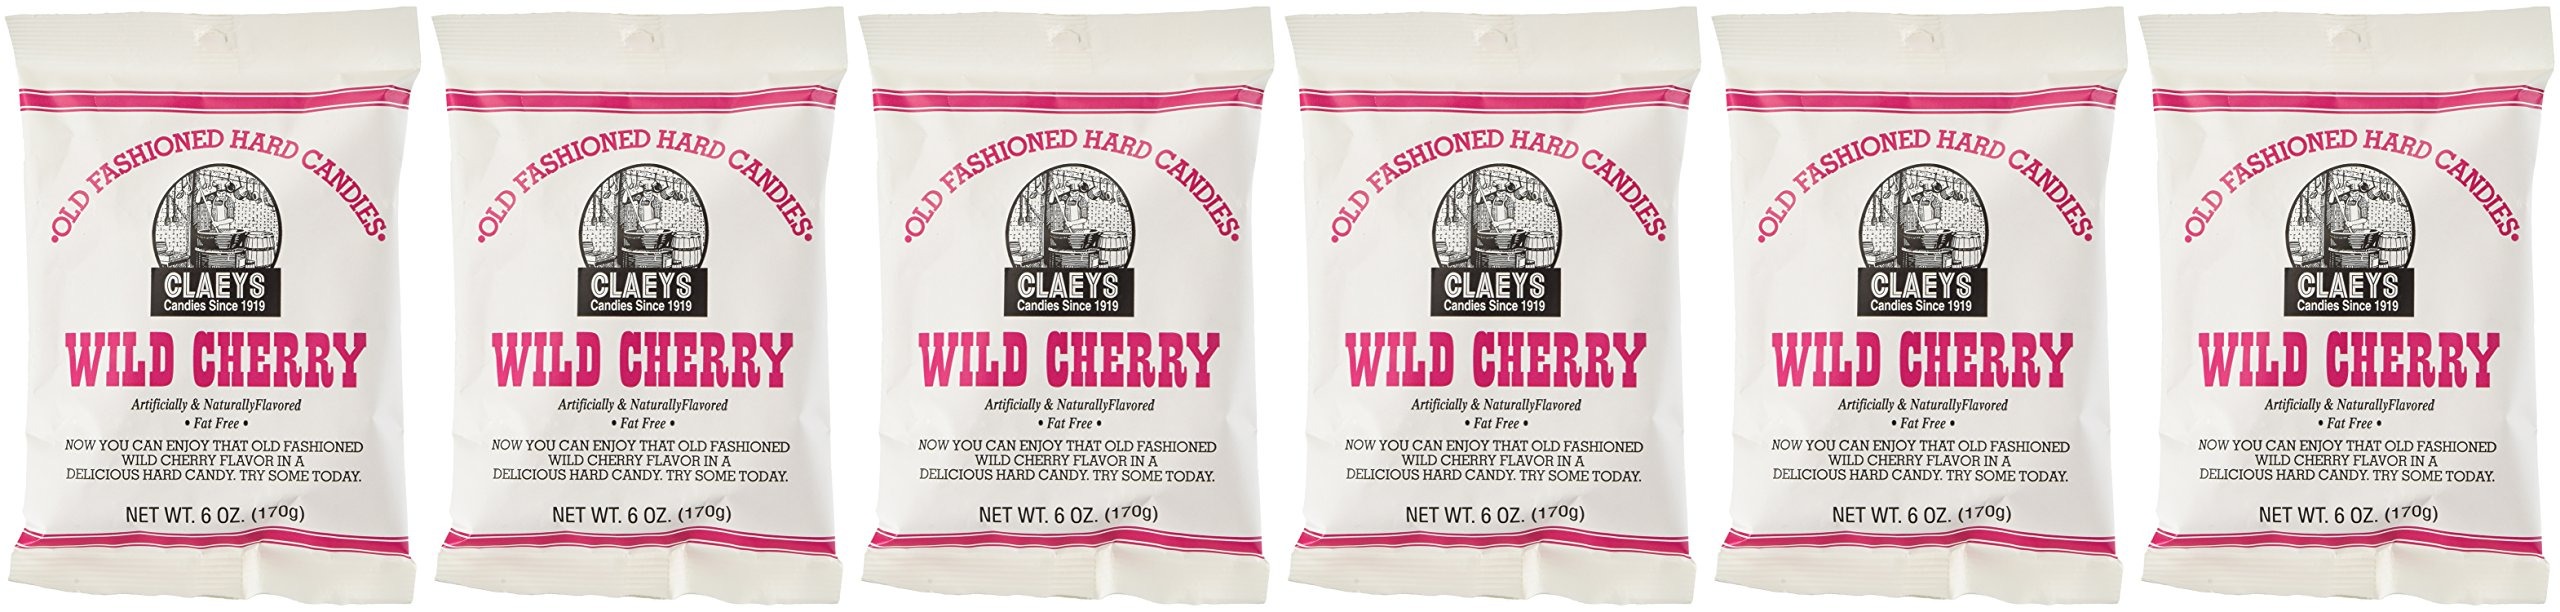
Item Name: Claey's Old Fashioned Hard Candy Wild Cherry Pack of 6
Bullet Point 1: Wild Cherry Flavor: The candy has a sweet wild cherry flavor that kids and adults love.
Bullet Point 2: Made in the USA: These hard candies are proudly made in the United States.
Bullet Point 3: 6 Piece Bag: The bag contains 6 individually wrapped hard candies for sharing.
Bullet Point 4: Occasions: These wild cherry hard candies make great gifts for birthdays, holidays, and special occasions.
Bullet Point 5: No Artificial Ingredients: The candy is made with real fruit juices and contains no artificial flavors or colors.
Value: 36.0
Unit: Ounce

Price: 15.5